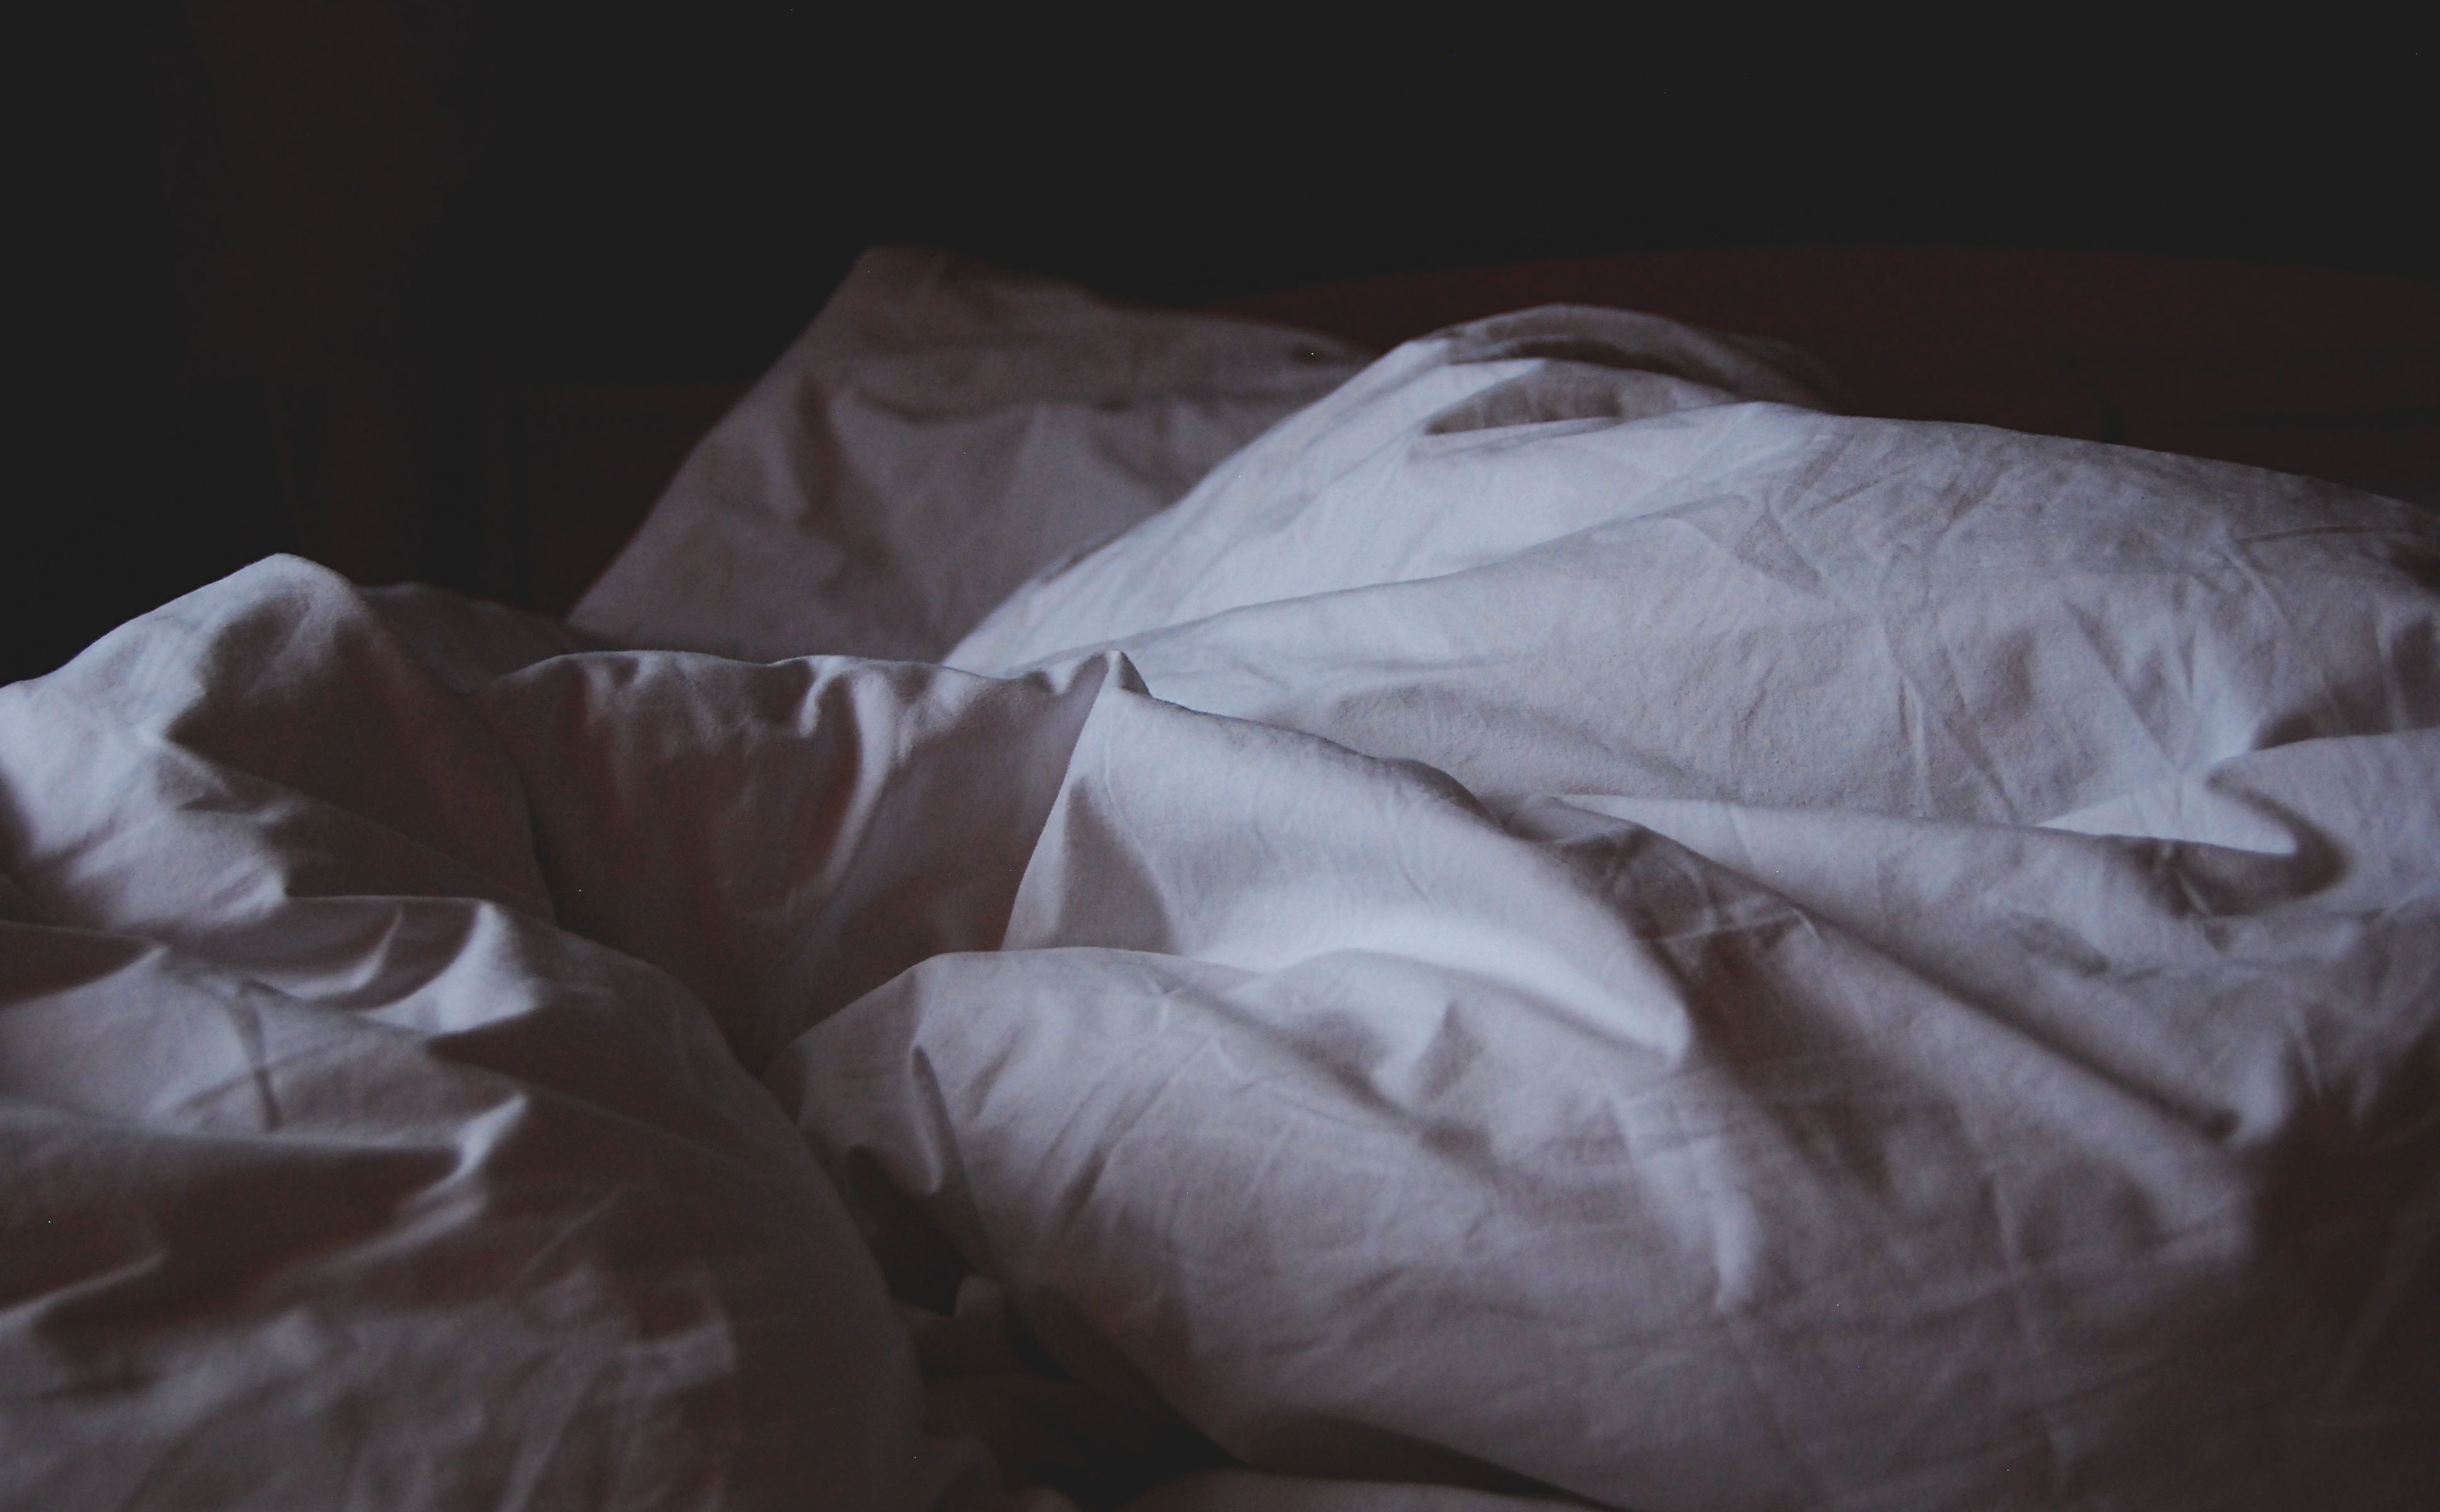
white, furniture, bedroom, material, close up, textile, shadows, bed, tired, resting, sheets, awake, bed linen, crumpled, disturbed, first light, bedsheets